Magnum P.I. (2018 TV series) season 2

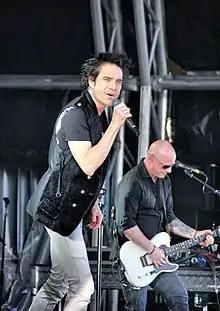
Patrick Monahan, part of the band Train, appeared in the season when the band exclusively premiered a song.

On January 25, 2019, "Magnum P.I." was renewed for a second season along with other CBS freshman series "FBI" and "The Neighborhood". Peter M. Lenkov returned to the series as executive producer and co-showrunner after signing a three-year deal with CBS Television Studios in 2018. Eric Guggenheim also returned as executive producer and co-showrunner. On the November 15, 2019, episode, "He Came by Night," the band Train with artist Skyler Grey made the first public performance of their new song "Mai Tais" on the series. It was later revealed that the season would consist of twenty-episodes. On May 8, 2020, "Magnum P.I." was renewed for a third season which premiered on December 4, 2020, after being delayed due to the COVID-19 pandemic.